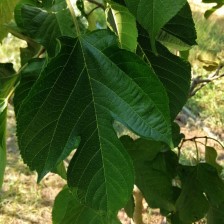
Variety: RedKing